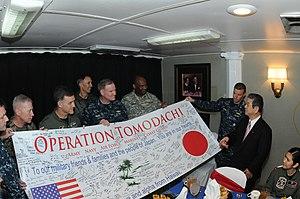
Toshimi Kitazawa, né le 6 mars 1938 à Nagano dans la préfecture du même nom, est un homme politique japonais, membre du Parti démocrate du Japon. Élu à la Chambre des conseillers, la Chambre haute de la Diète du Japon, pour sa préfecture natale de 1992 à 2016, il est ministre de la Défense du 16 septembre 2009 au 2 septembre 2011, successivement dans les 93ᵉ et 94ᵉ Cabinets du Japon dirigés par Yukio Hatoyama puis Naoto Kan. C'est un proche de l'ancien Premier ministre Tsutomu Hata.